Palestinian rabbis

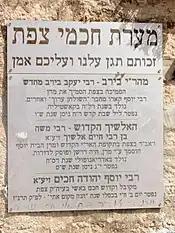
Plaque outside the burial cave of Jacob Berab (d. 1546), Safed

With the advent of the 16th century, hopes of the arrival of the Messiah intensified. A rabbi from Safed, Jacob Berab, believed the time was ripe to reintroduce the semikhah "ordination" tradition, which would create for the Jews a recognised central authority on subjects relating to the comprehension and interpretation of the Torah. Modelled on the Sanhedrin, the requirement for ordination was a necessity but proved an obstacle, as the procedure had fallen into disuse in the fourth century. With the backing of the scholars at Safed, Berab wished to rely on the opinion of Maimonides, that if all Palestinian rabbis agreed to ordain one of themselves, they could do so, and that the man of their choice could then ordain others, thereby recreating the chain of semikah transmission.